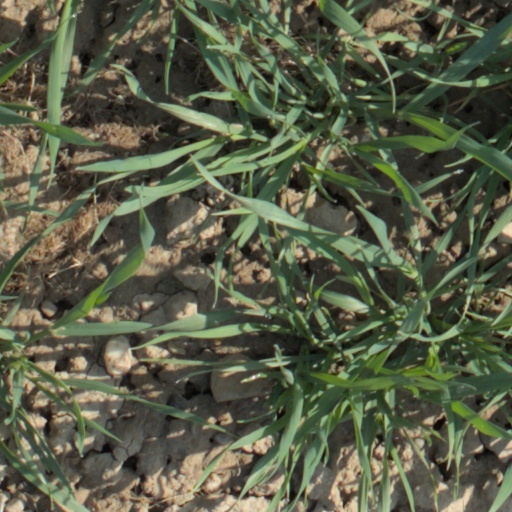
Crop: wheat